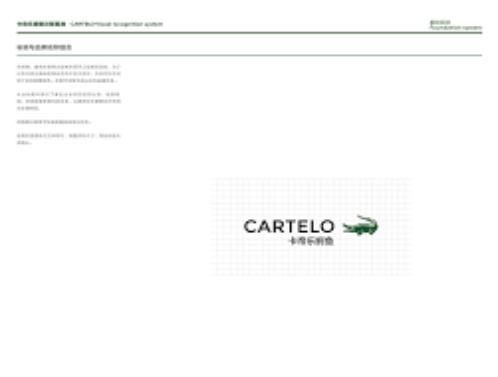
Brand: cartelo
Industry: Clothes